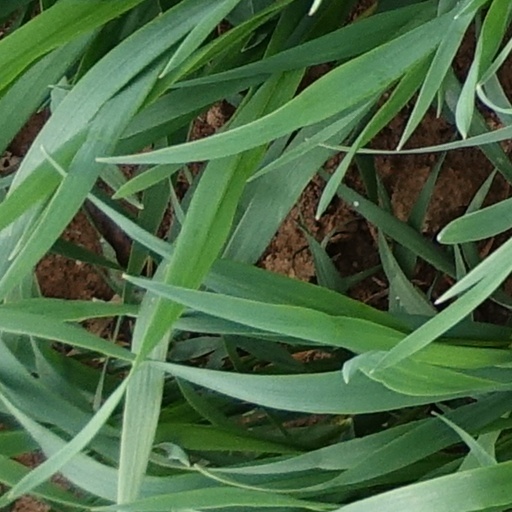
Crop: wheat